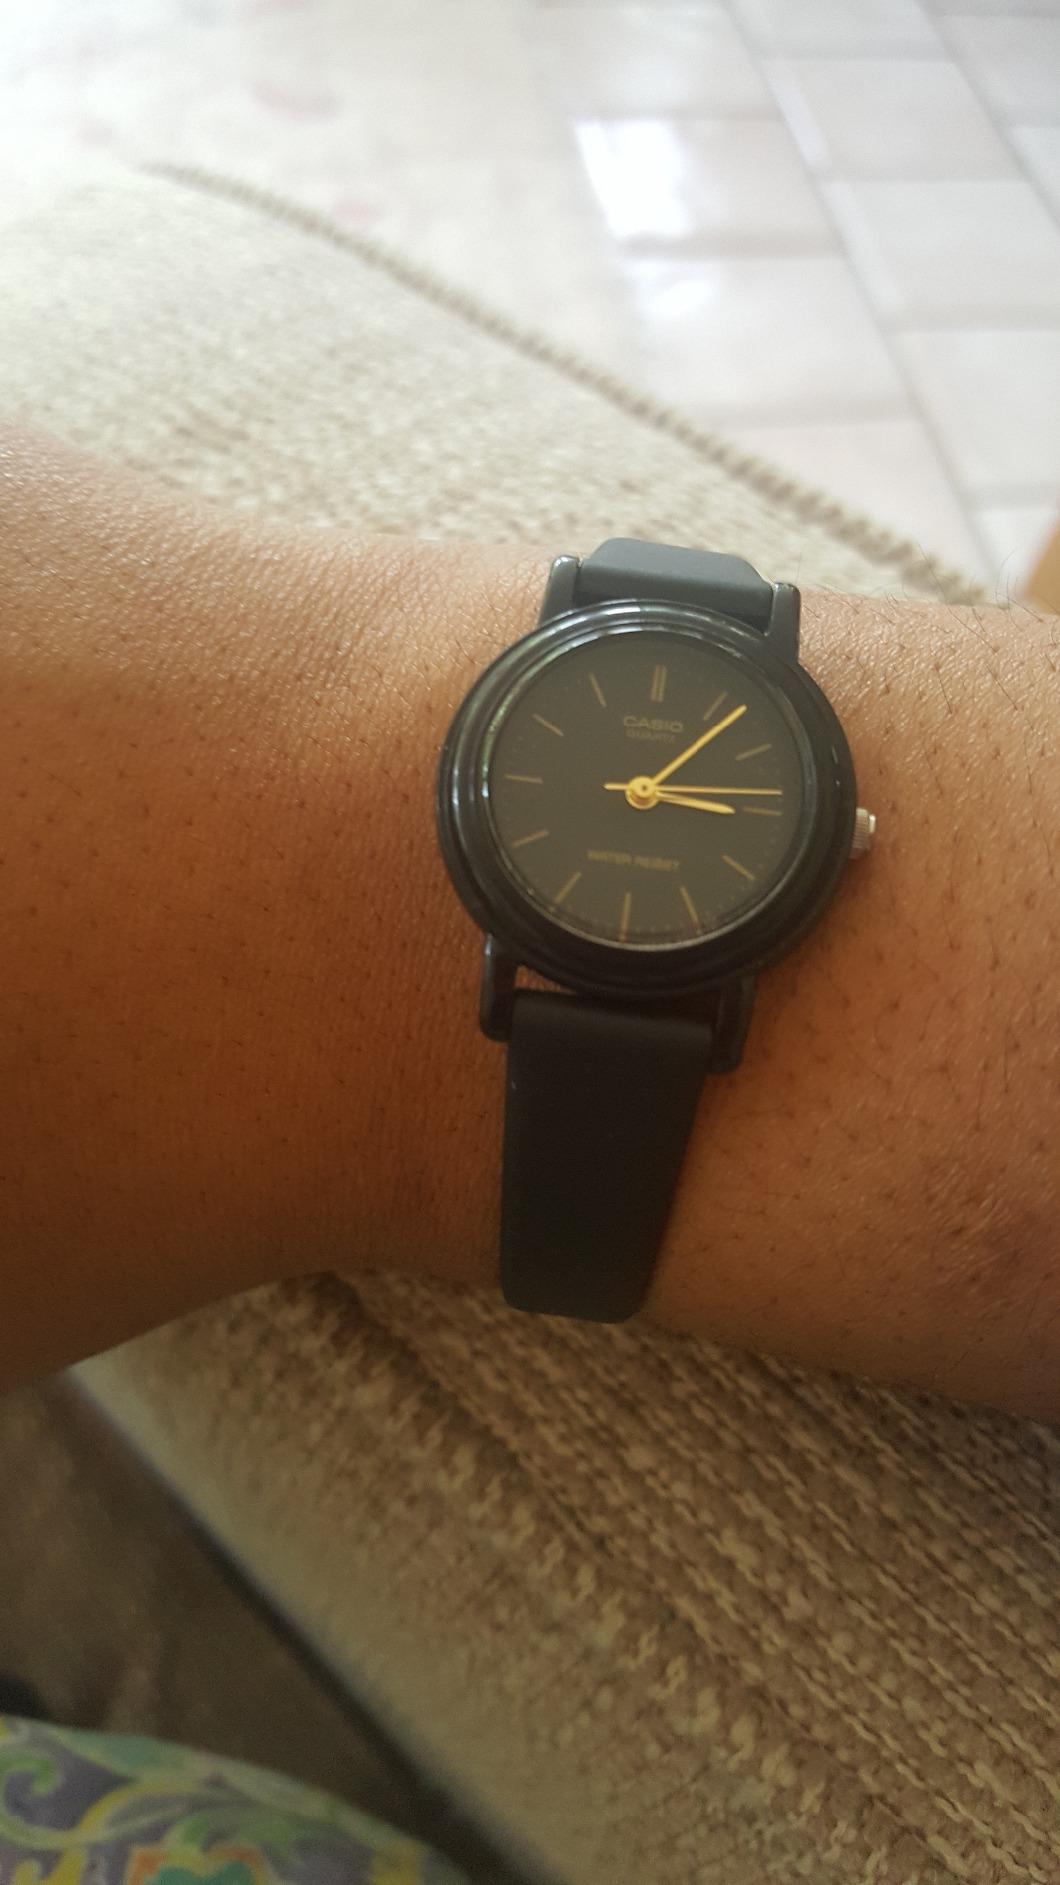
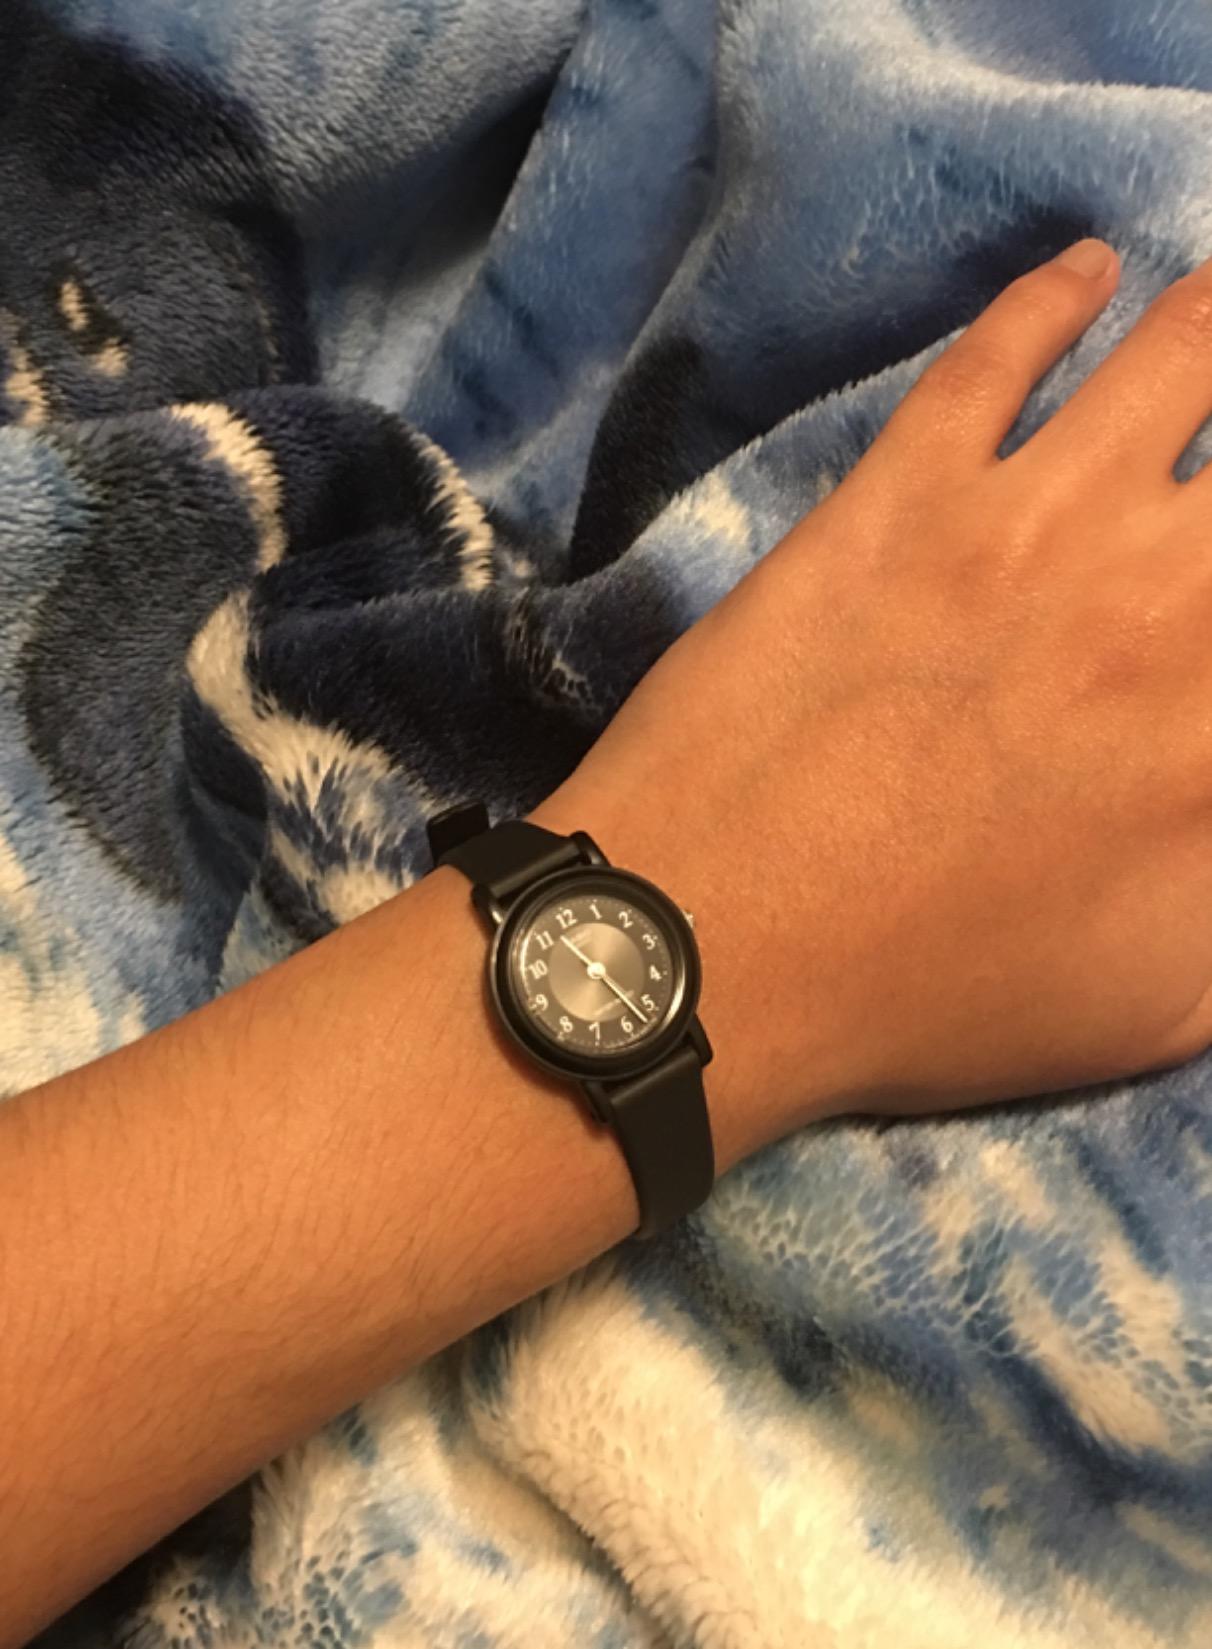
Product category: accessories_watch
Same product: no